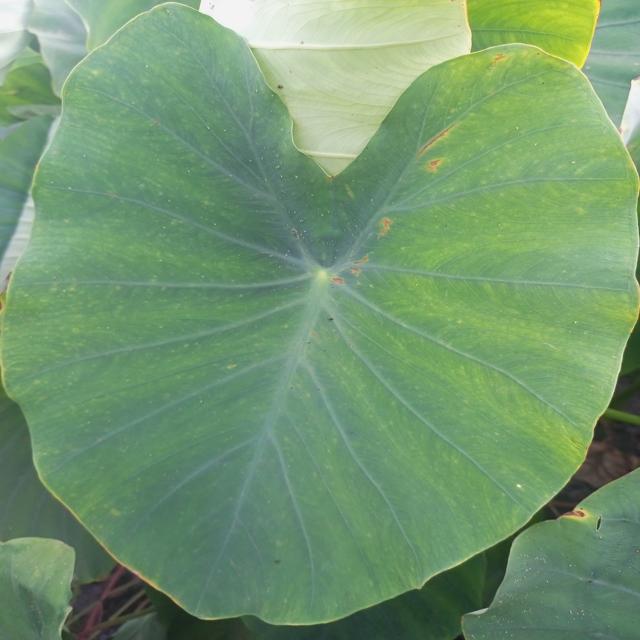
Label: Early_Blight